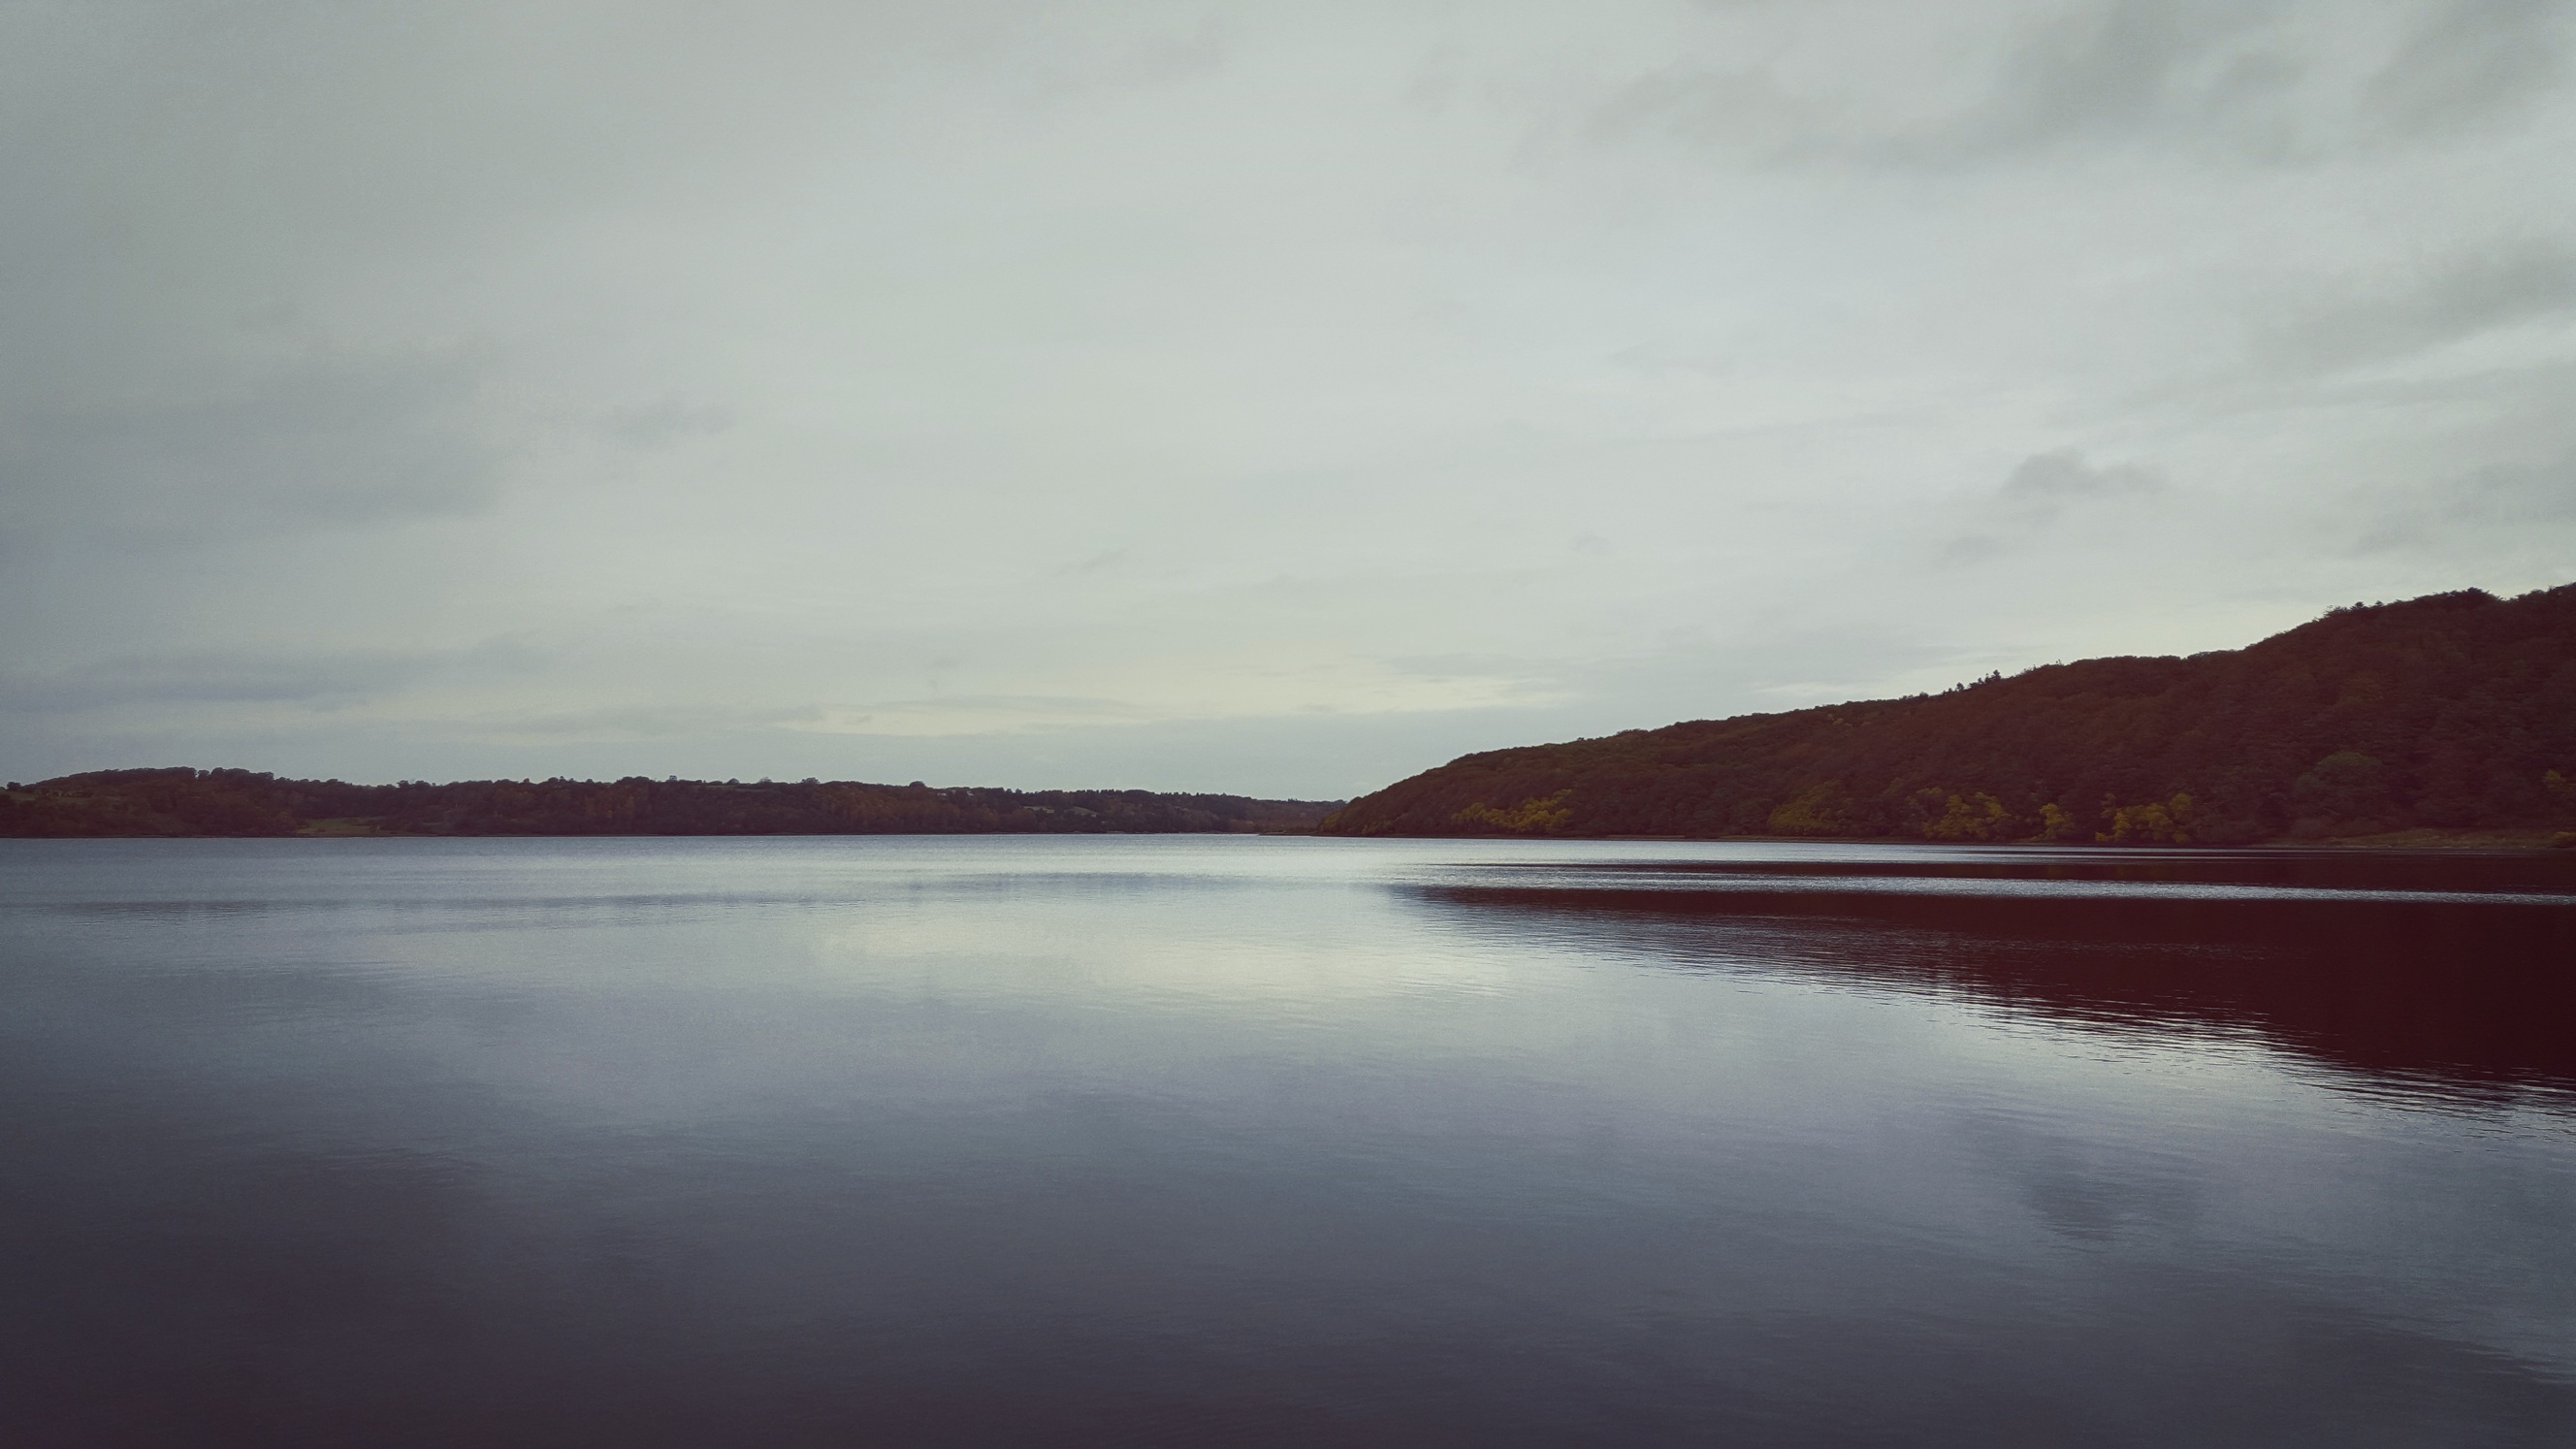
sea, coast, water, horizon, cloud, sky, sunrise, morning, shore, lake, dawn, river, dusk, tranquility, reflection, tranquil, calm, serene, bay, reservoir, zen, body of water, meditation, loch, natural beauty, resevoir, spirituality, atmospheric phenomenon